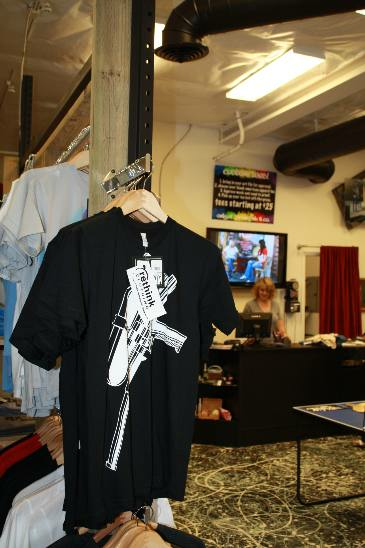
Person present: Yes